Charles Whibley

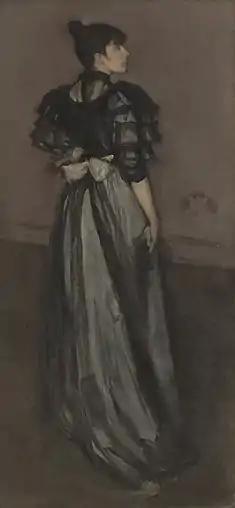
"" (1888–1900), National Gallery of Art, Washington, D.C.

Whibley was born 9 December 1859 at Sittingbourne, Kent, England. His parents were Ambrose Whibley, silk mercer, and his second wife, Mary Jean Davy. He was educated at Bristol Grammar School and Jesus College, Cambridge, where he took a first in classics in 1883.